CF99

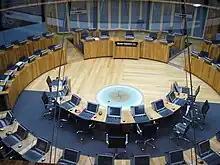
The main debating chamber of the Senedd

CF99 was a Welsh language politics programme on S4C named after the unique post code of the National Assembly for Wales from where the programme was broadcast live. The programme was presented by Bethan Rhys Roberts and Vaughan Roderick. It was launched on 3 October 2007 and was last broadcast in July 2013. A replacement programme "O’r Senedd" was launched in 2015.